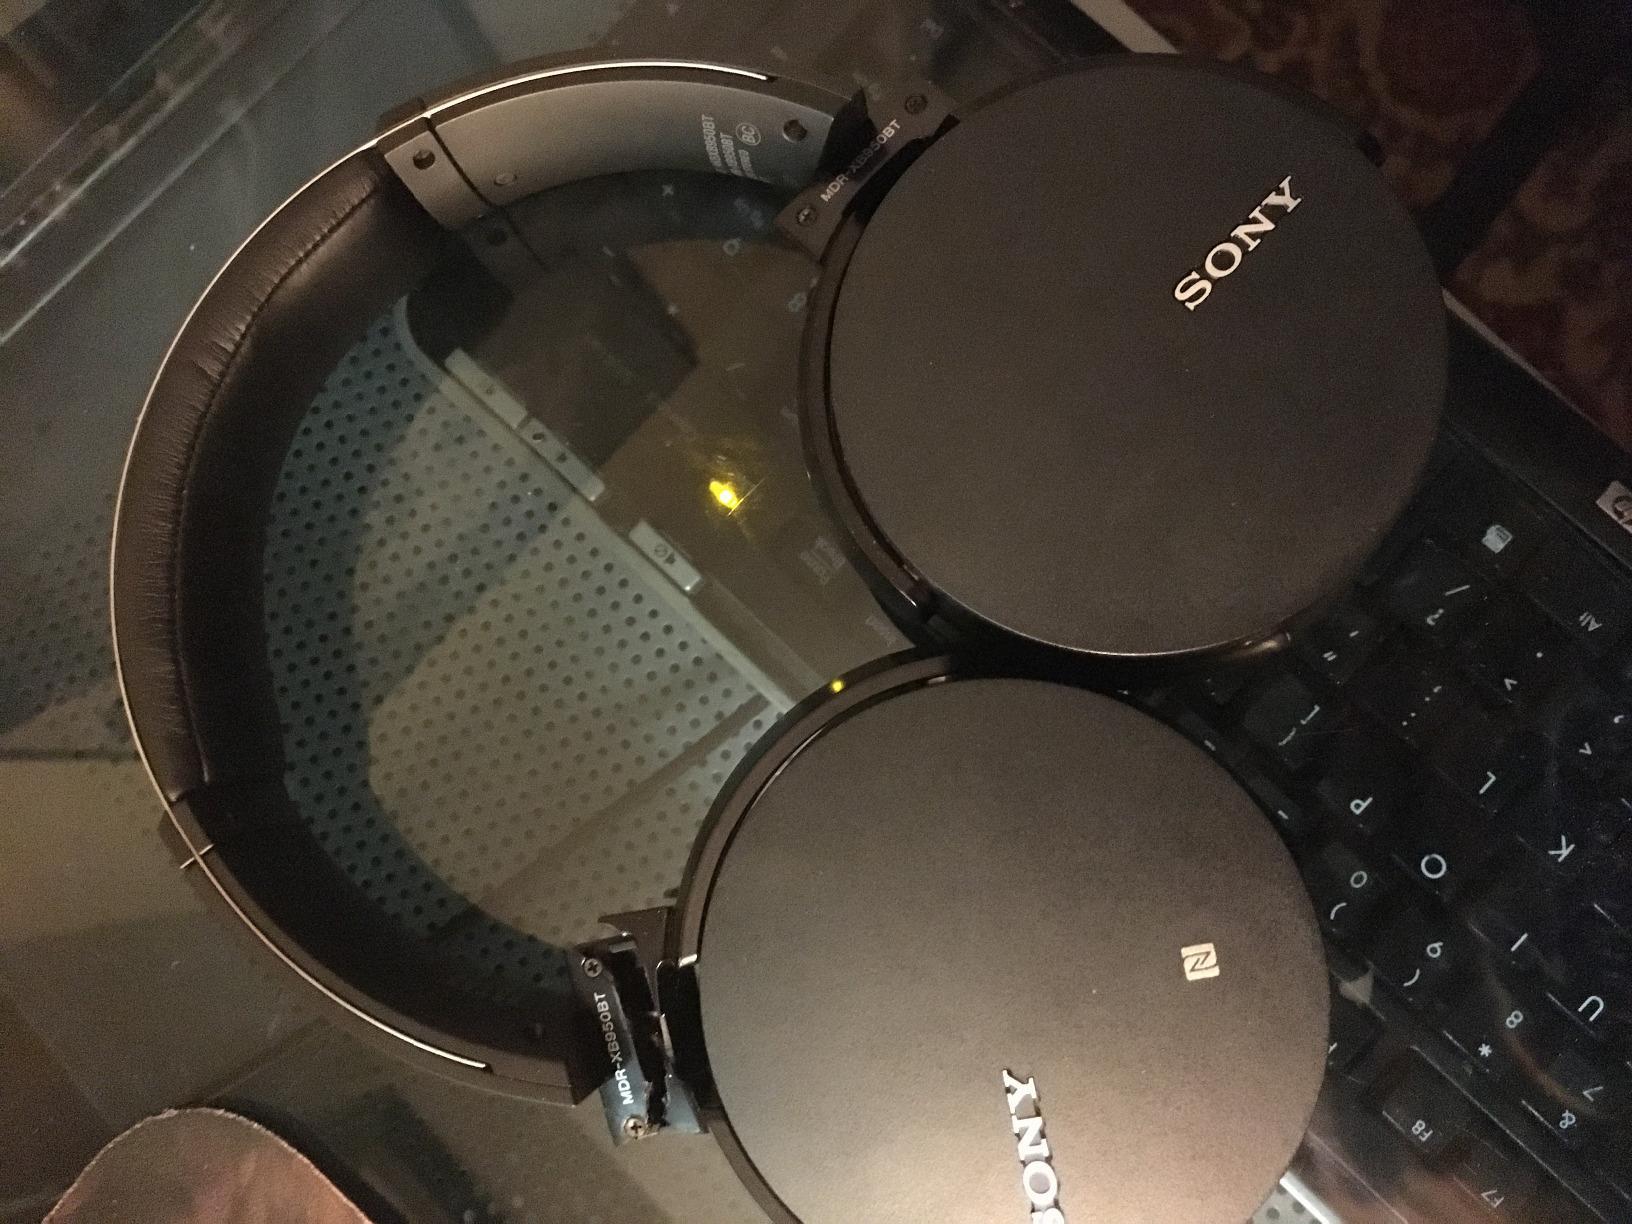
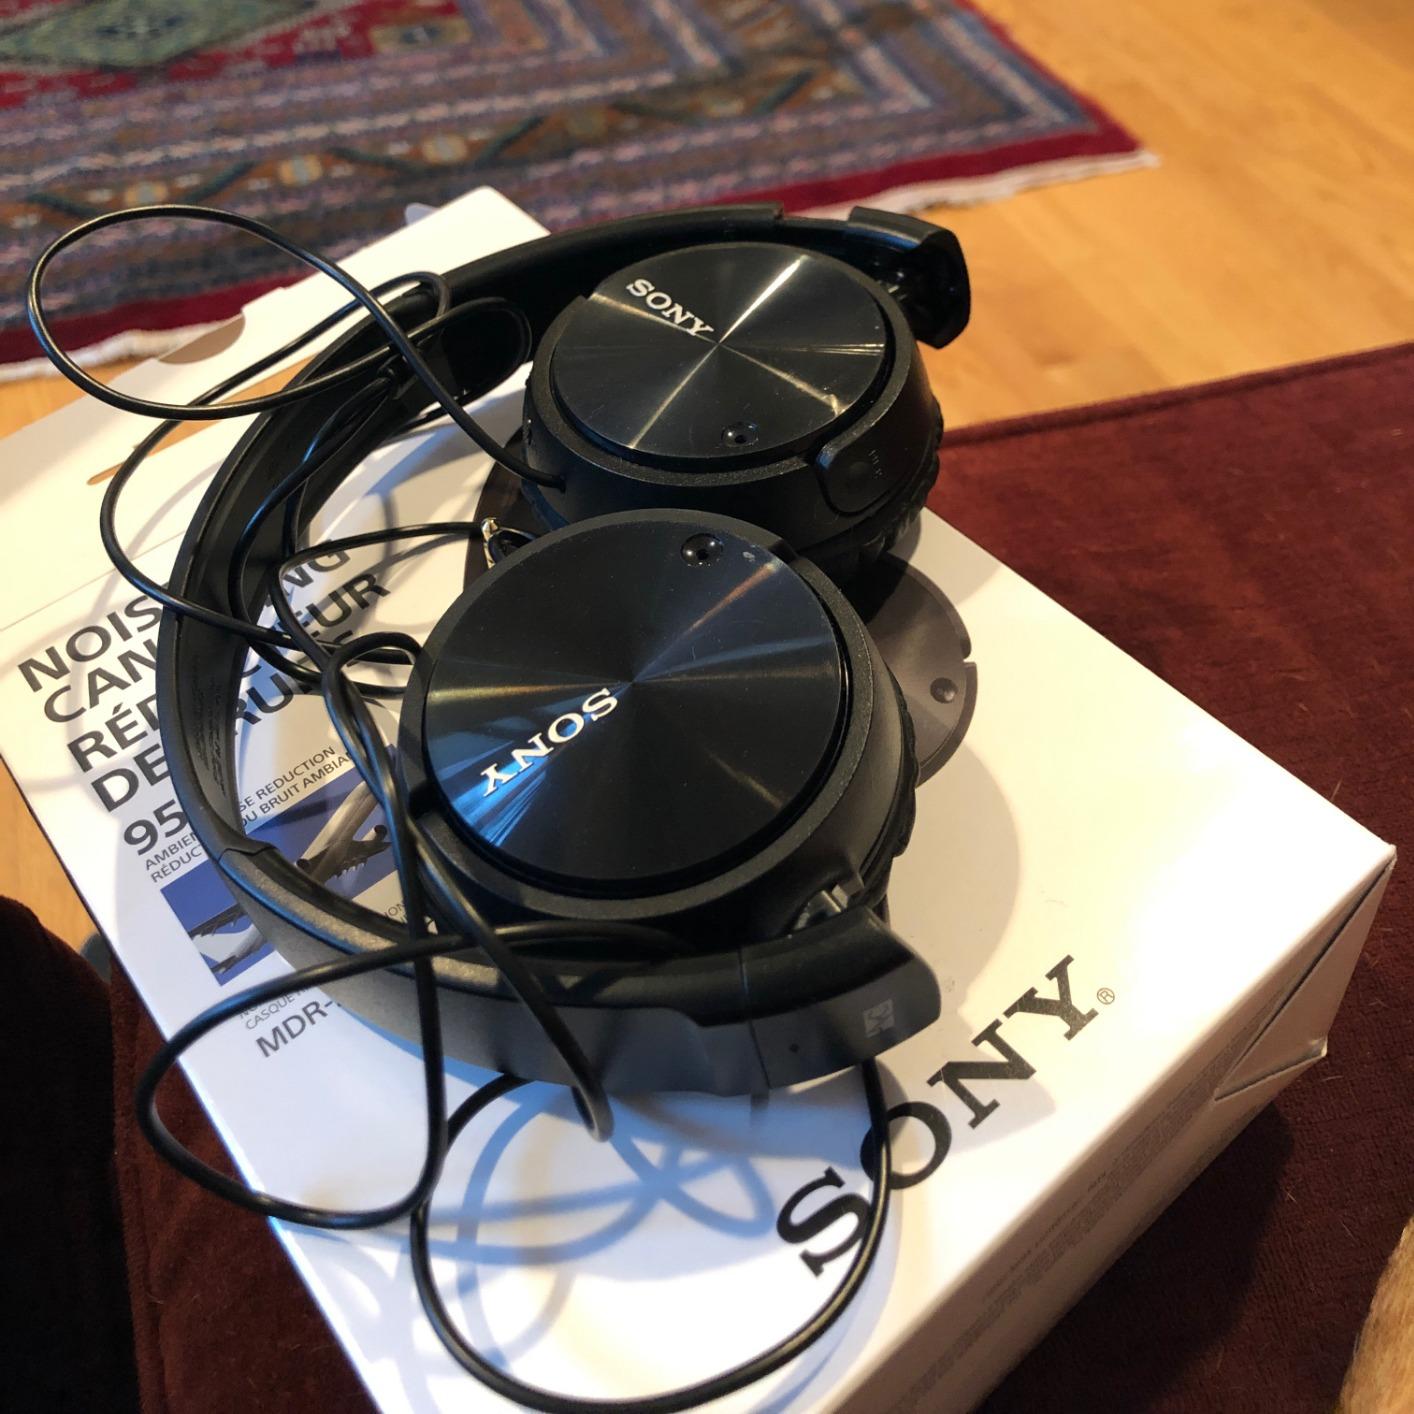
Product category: headphones
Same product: no